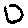
Label: 0